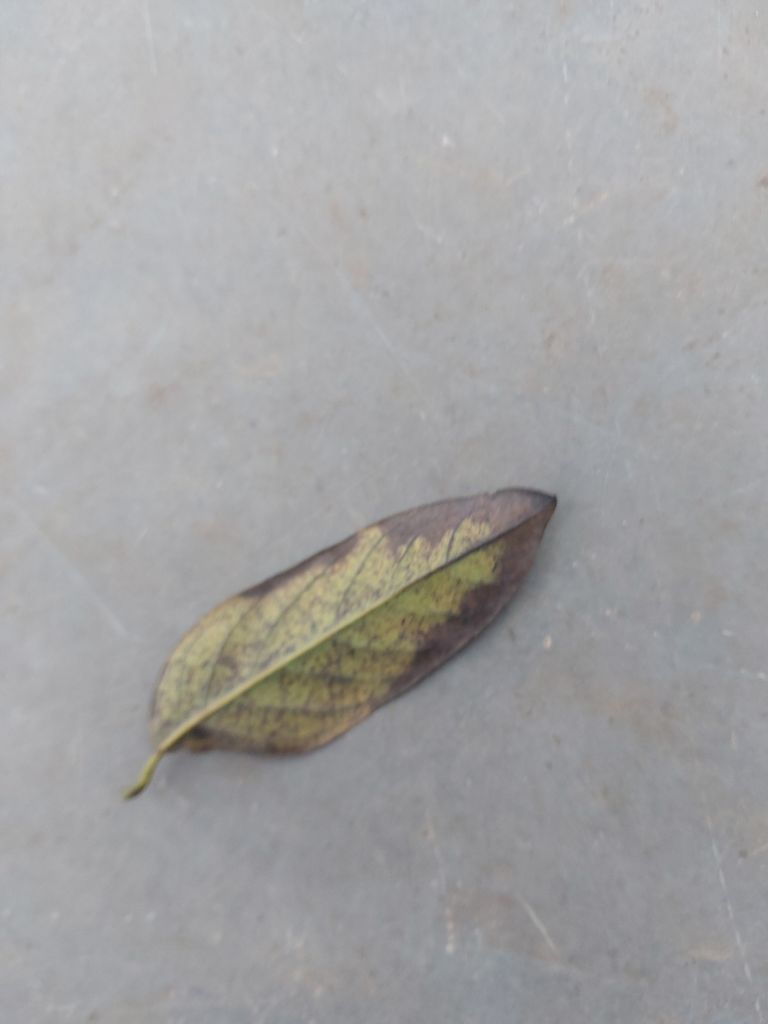
Disease label: Leaf spot on Leaves